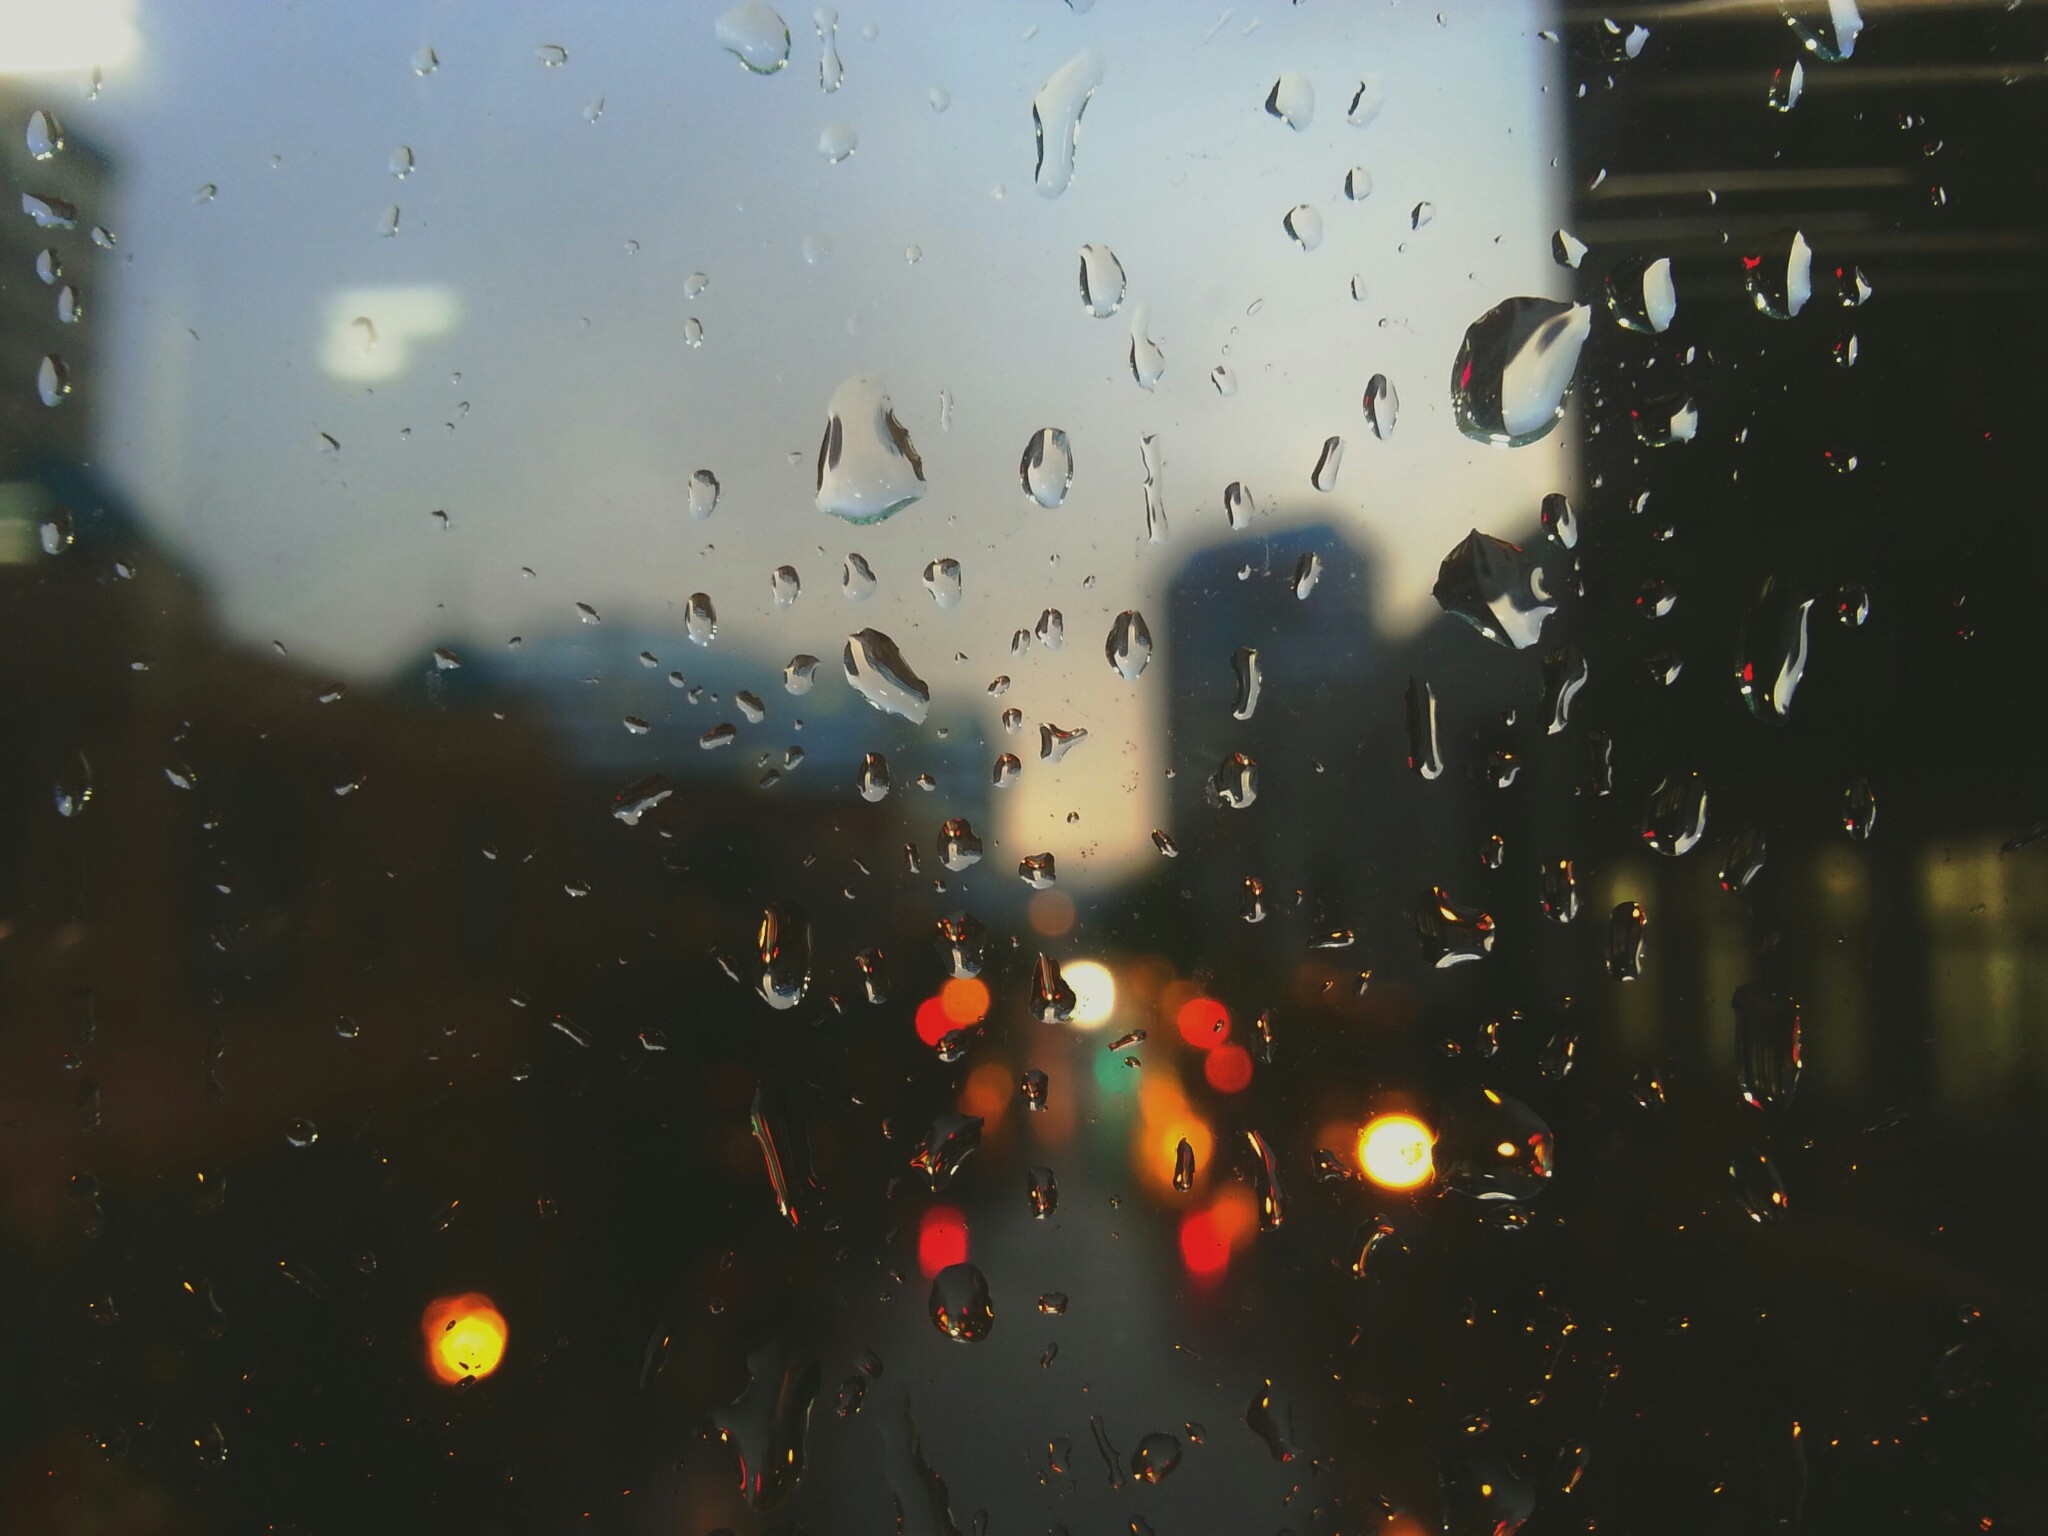
blur, street, sunlight, morning, rain, window, glass, city, reflection, weather, darkness, lights, raindrops, drops of water